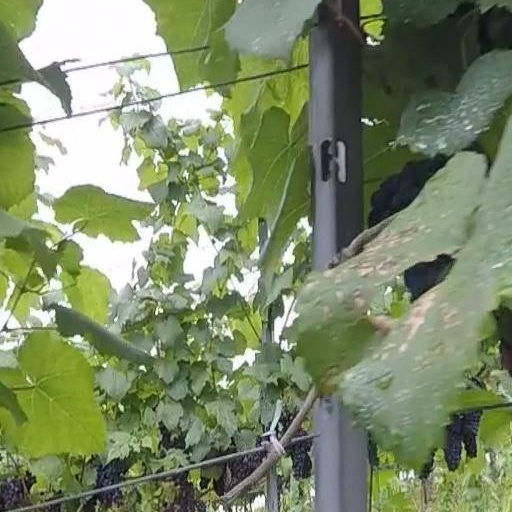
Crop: grape